KLM Interinsulair Bedrijf

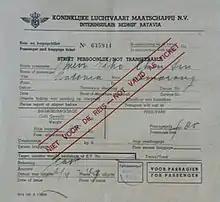
Boarding pass of KLM-IIB

On 28 December 1949, KLM-IIB was nationalized by the Indonesian government, as agreed by both the Indonesian and Dutch governments during the 1949 Dutch-Indonesian Round Table Conference. Upon the nationalization, the airline was renamed as Garuda Indonesia, now the flag carrier of Indonesia, and it remains to this day.